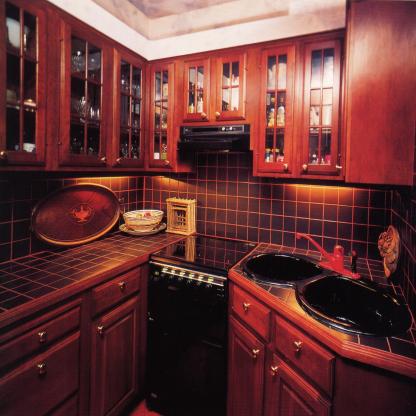
Scene: Indoor